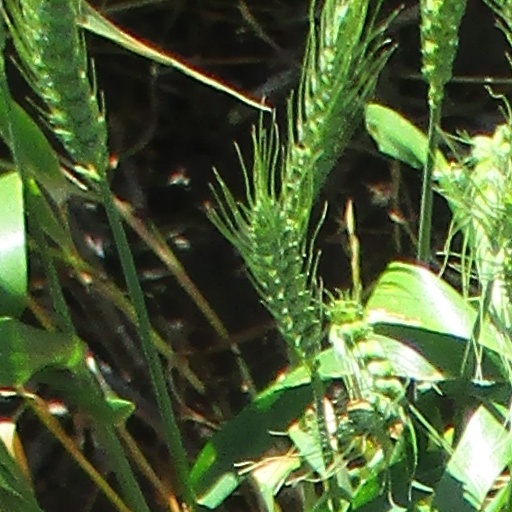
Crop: wheat